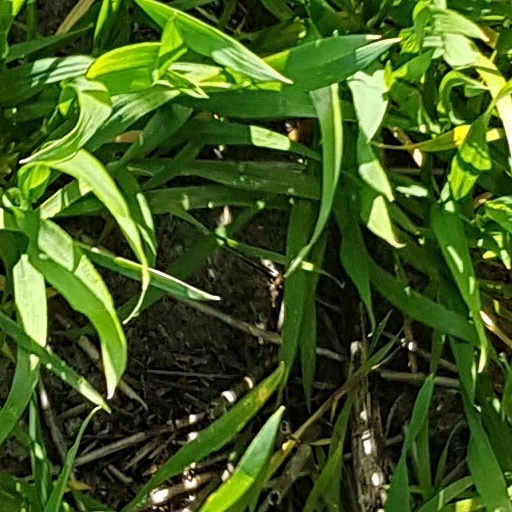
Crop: wheat